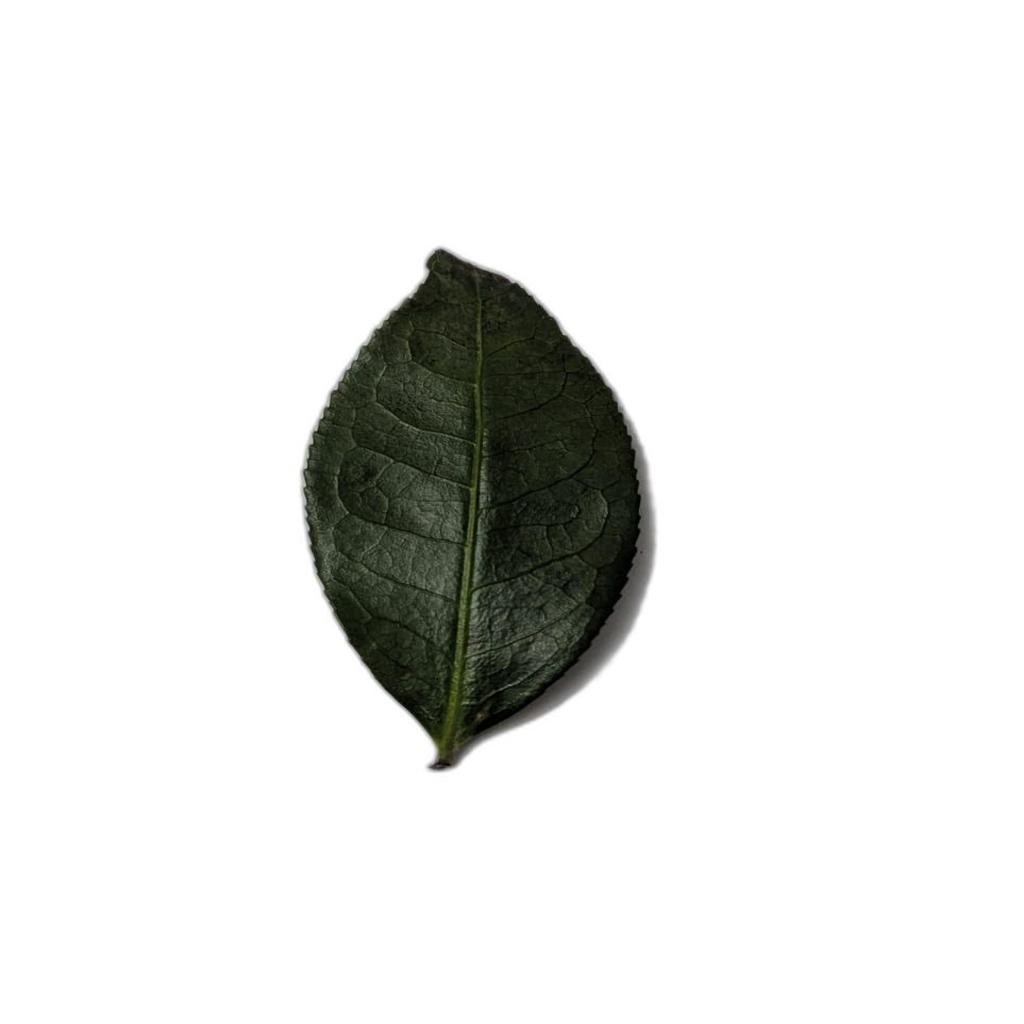
Label: Healthy